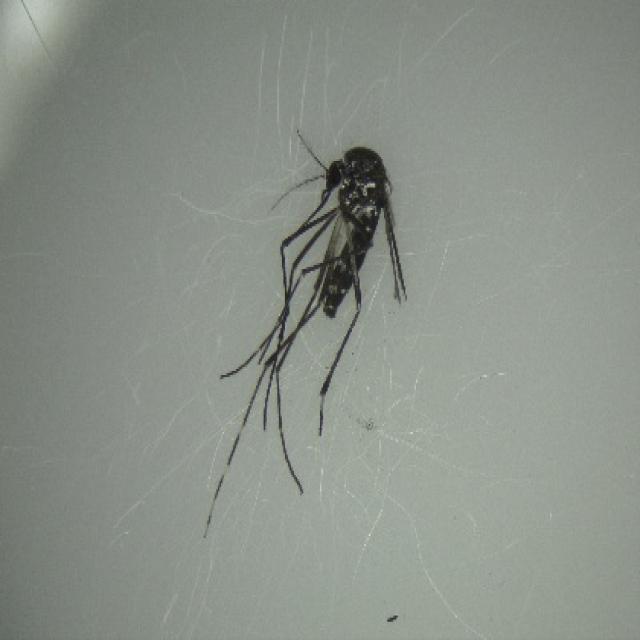
Species: aedes_albopictus